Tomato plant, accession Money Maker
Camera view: horizontal (90 deg, fisheye); turntable rotation: 300 degrees
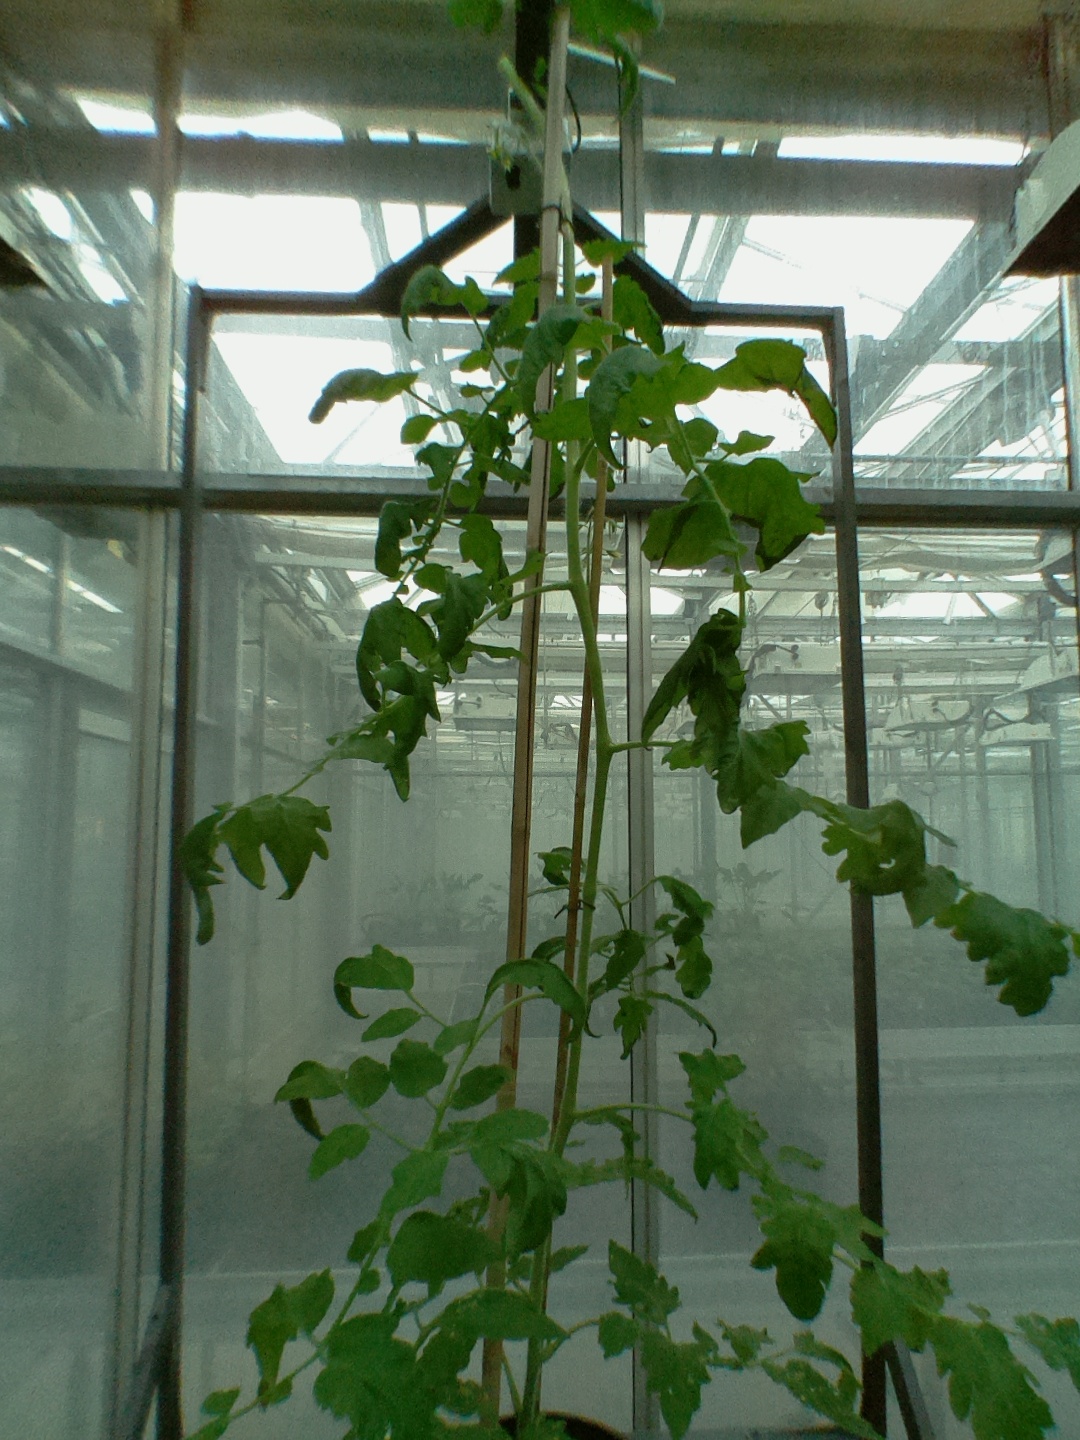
BBCH growth stage 66: Full flowering, 60%-70% of flowers open, more petals falling